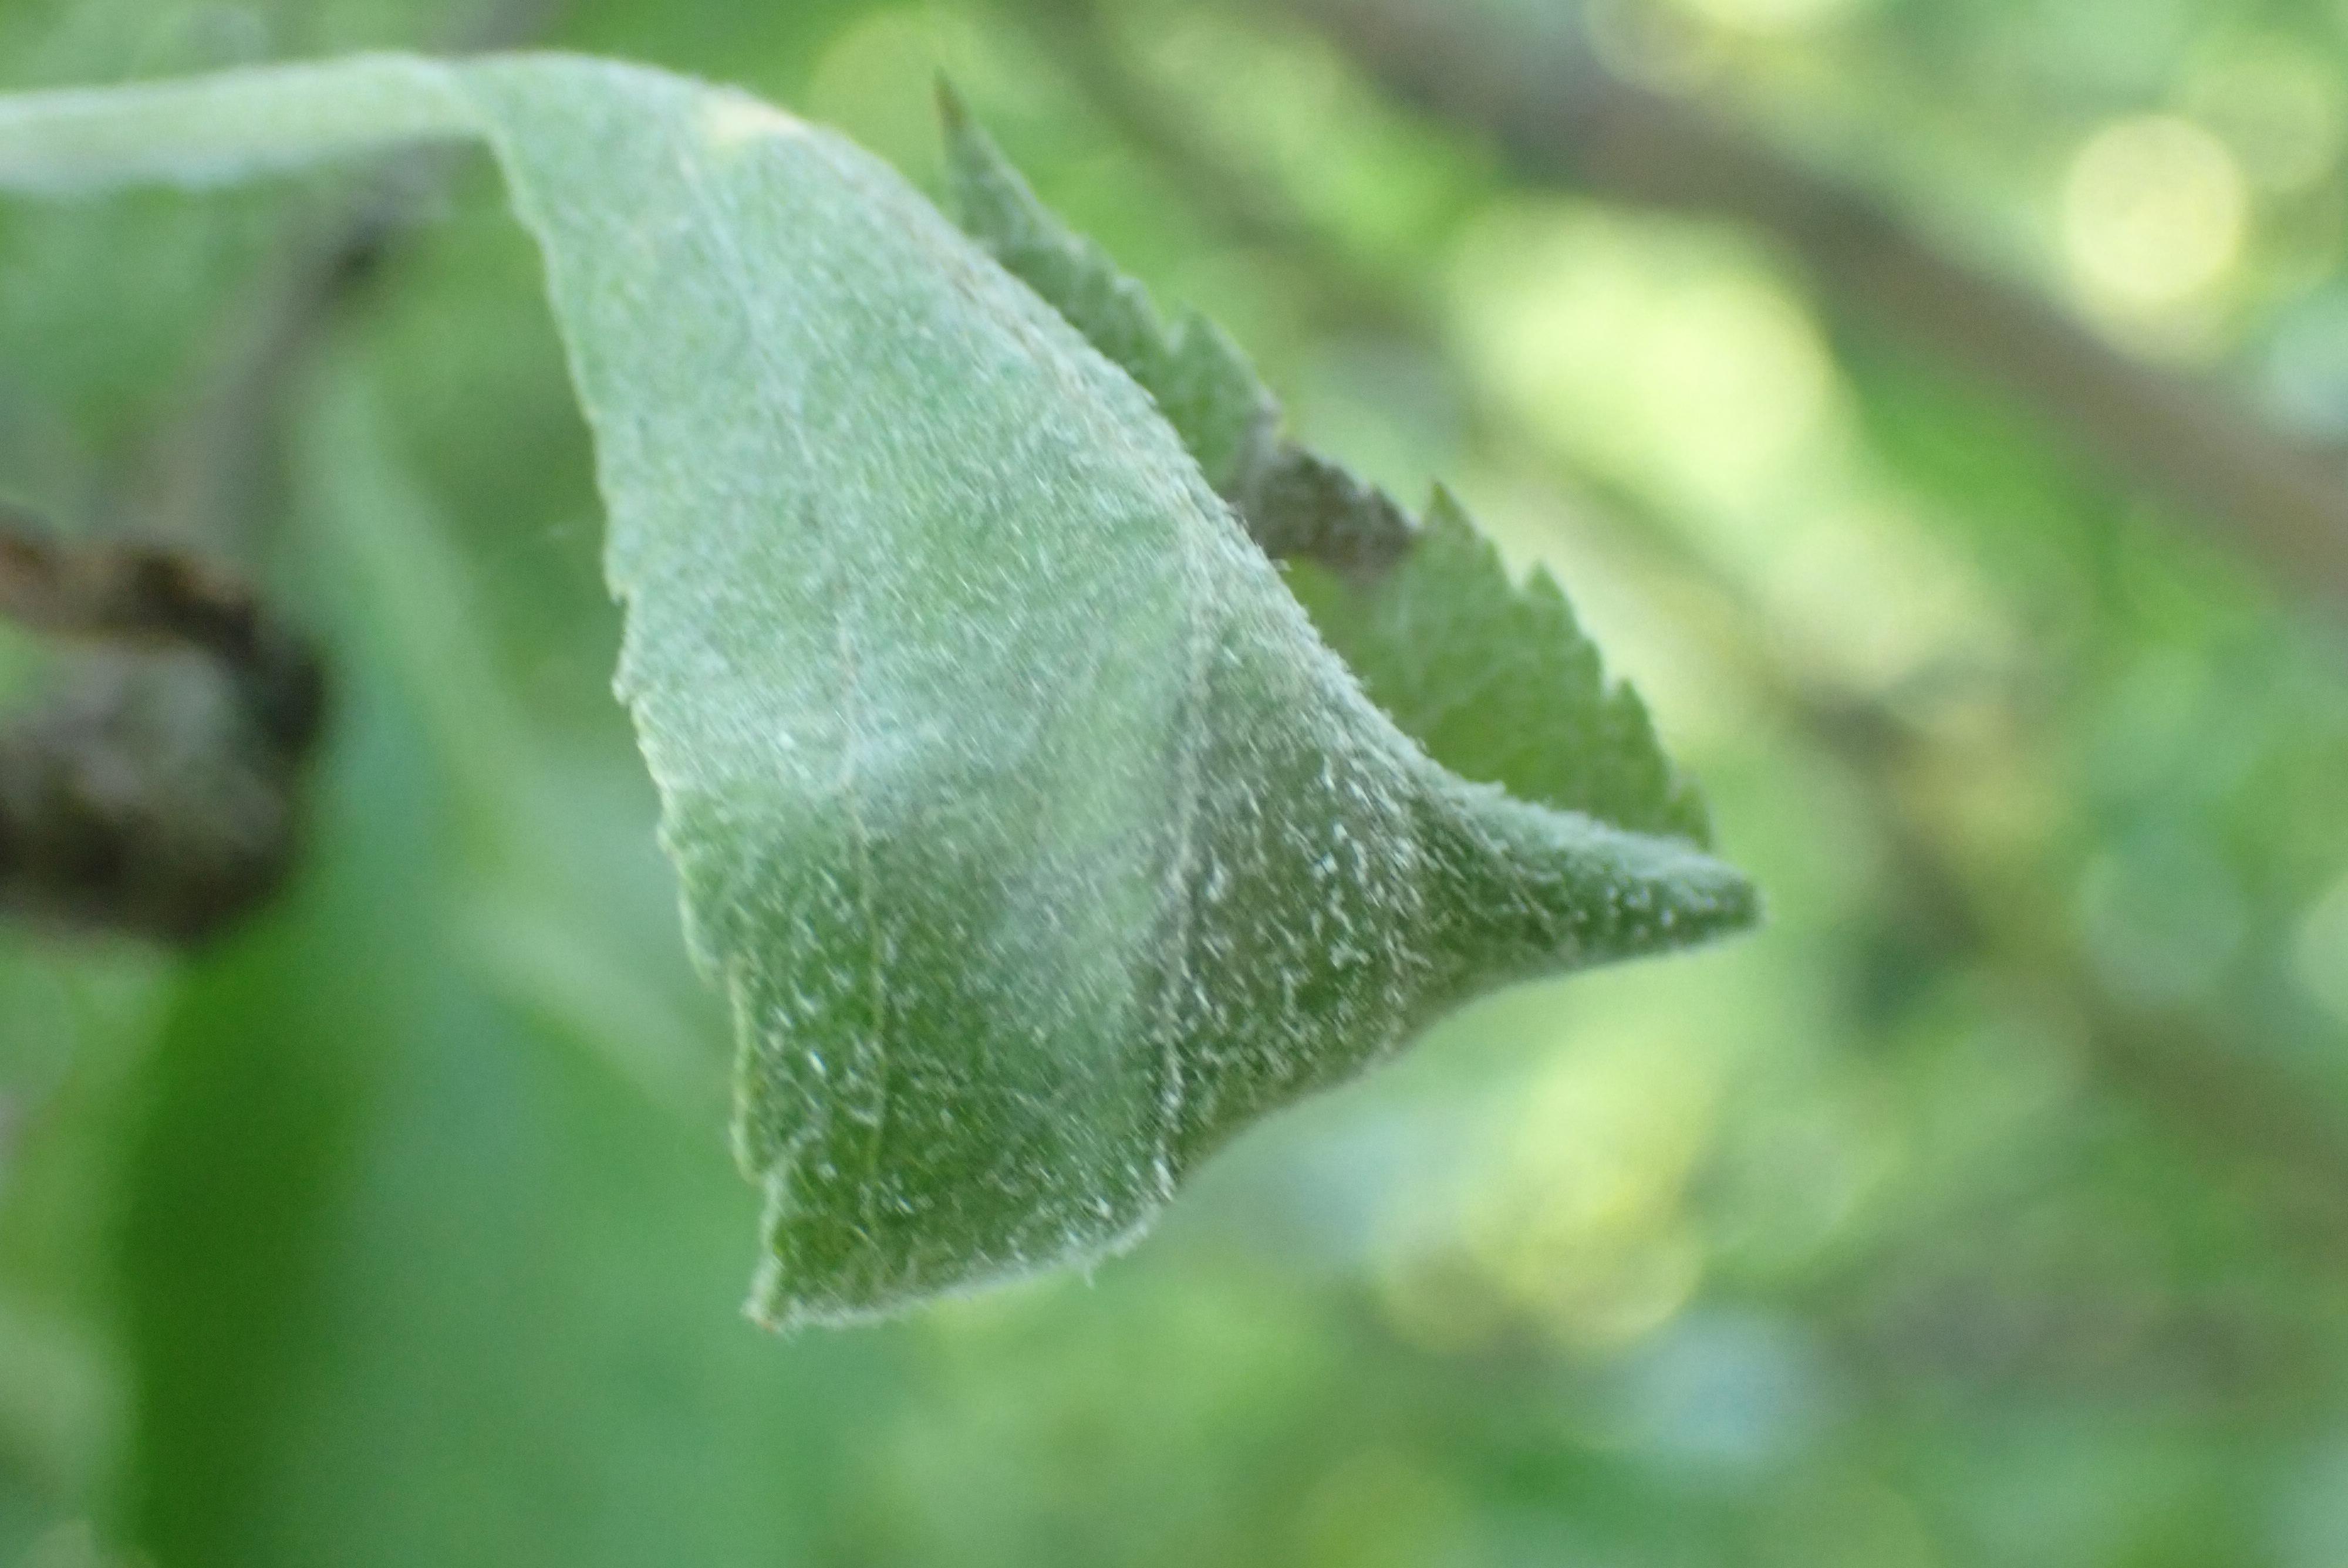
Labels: powdery_mildew